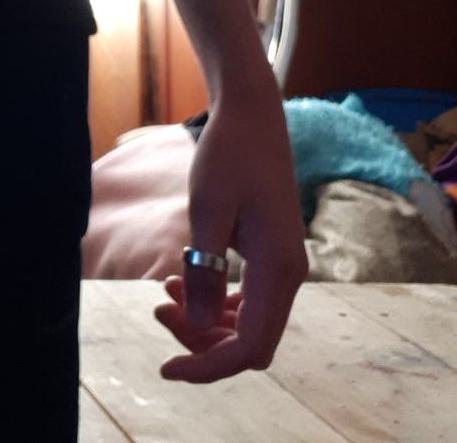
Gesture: no_gesture